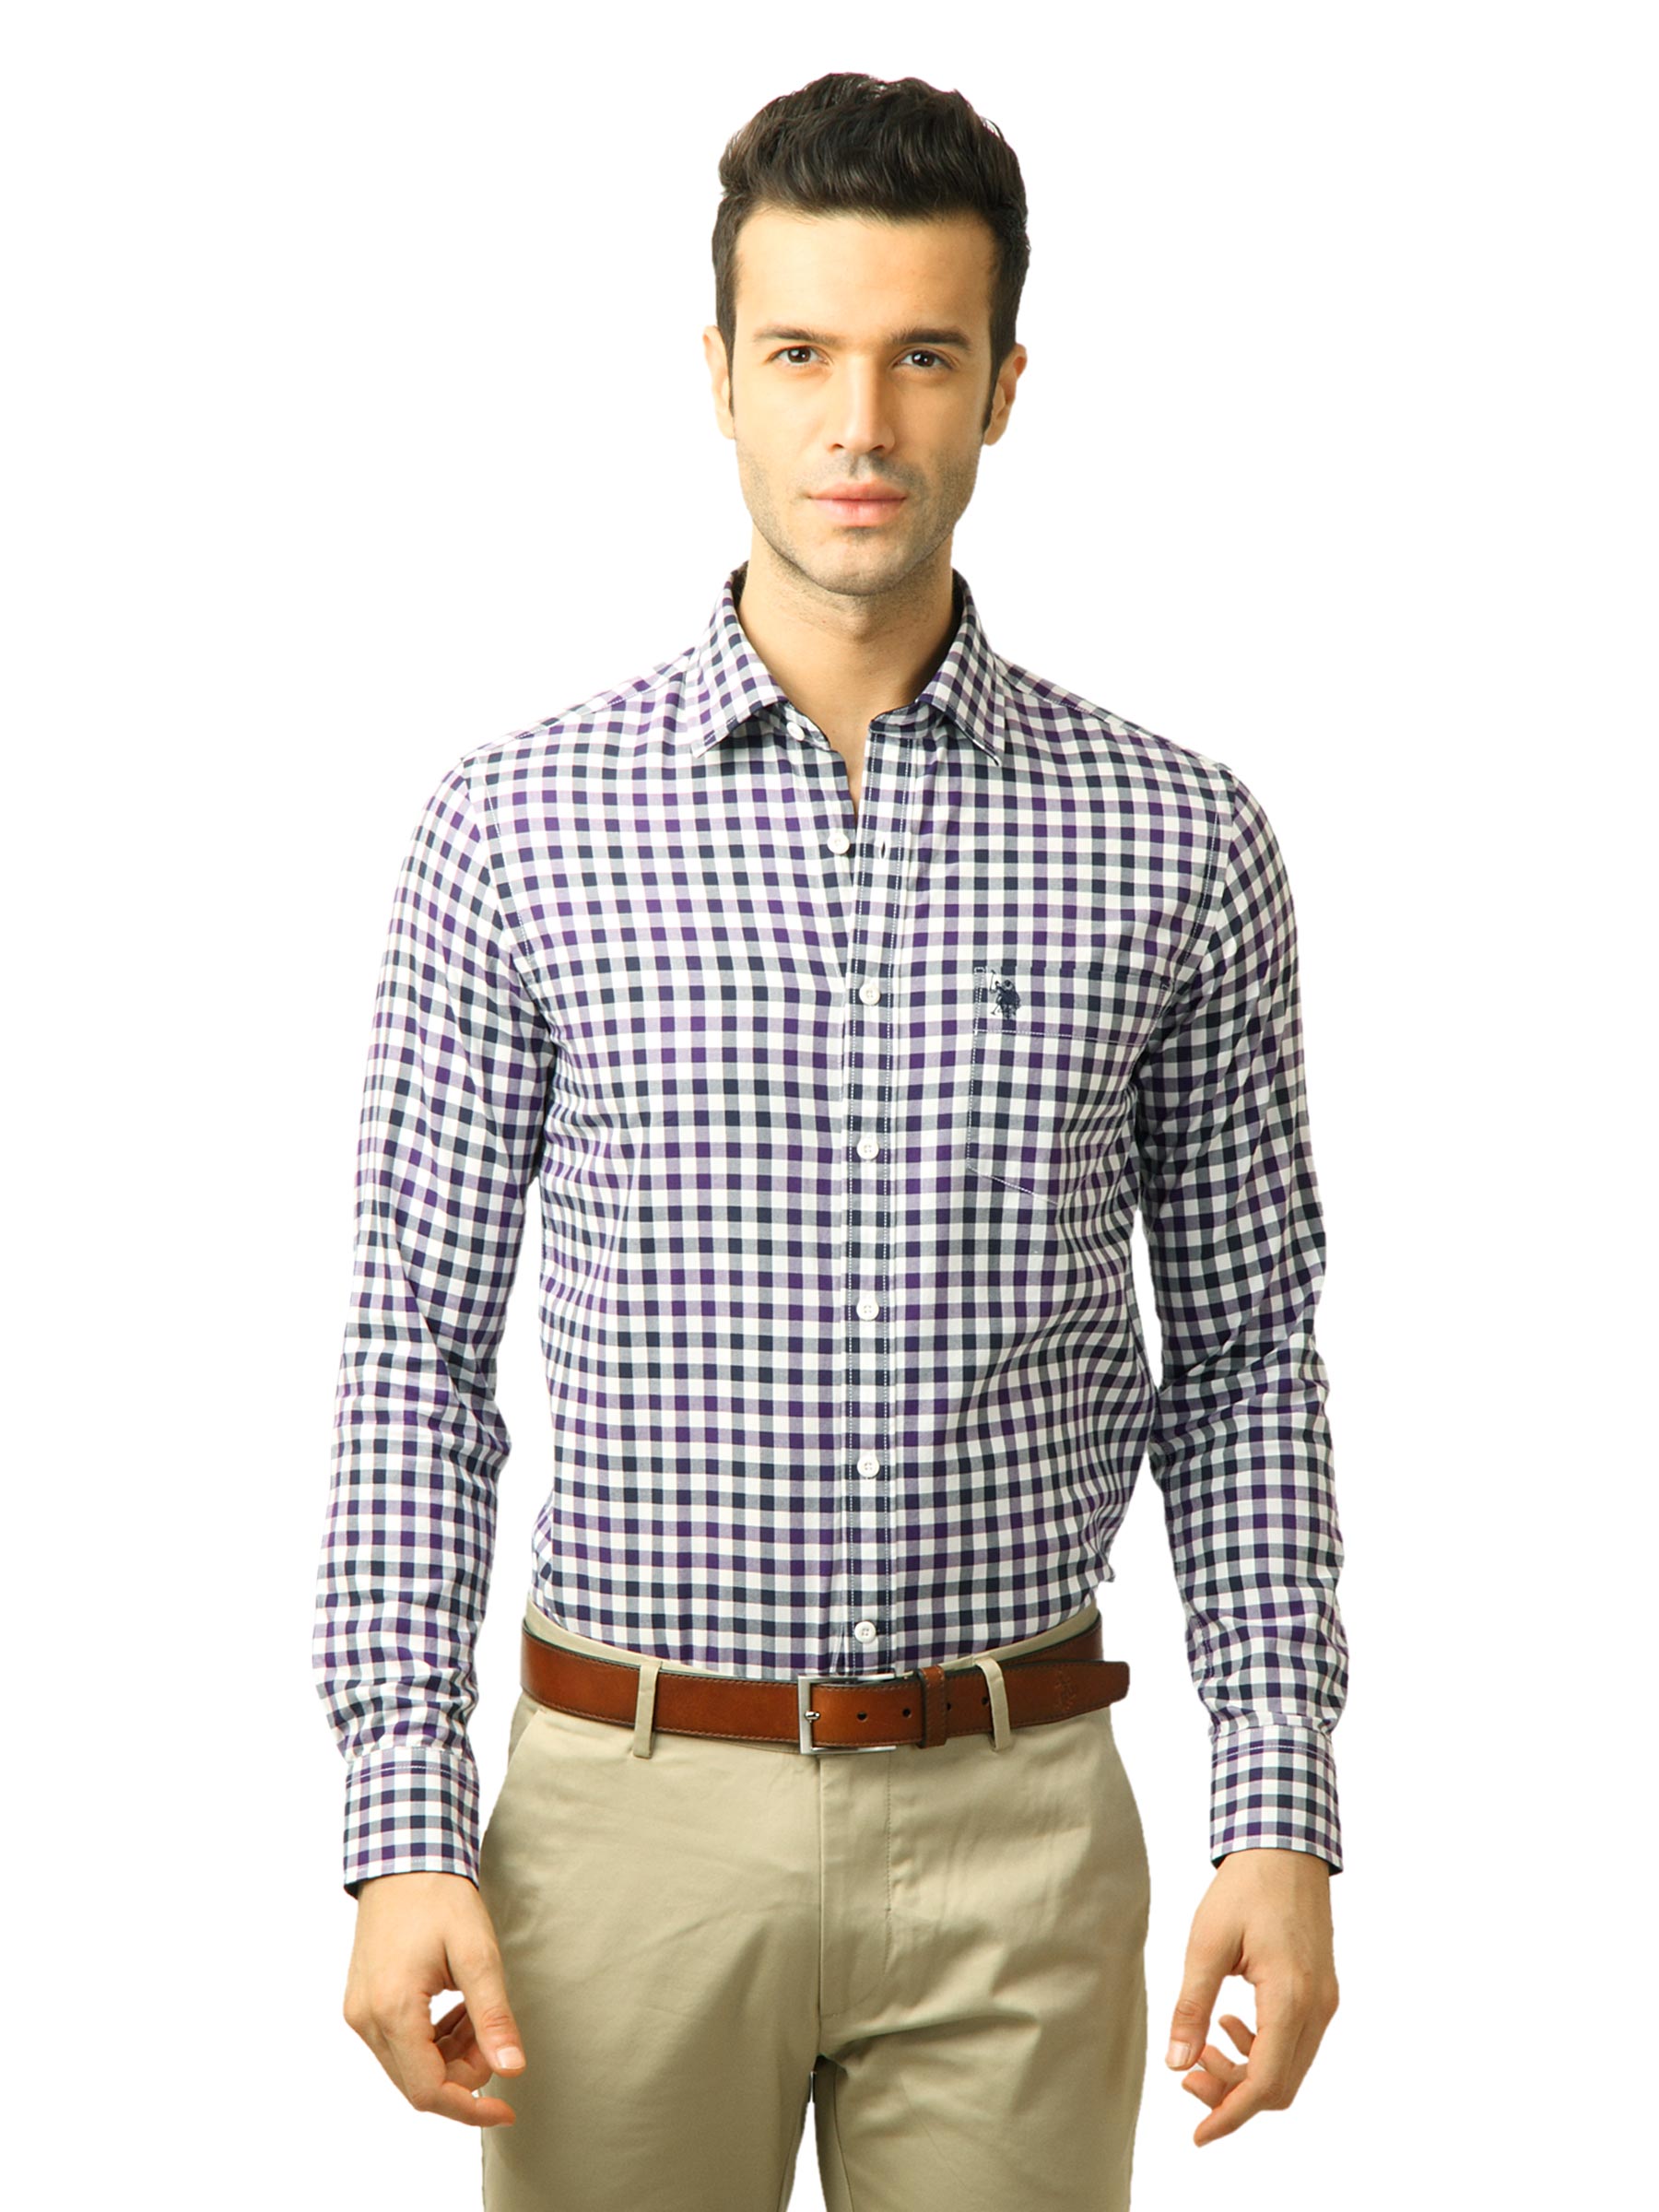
U.S. Polo Assn. Men Checks Purple Shirt
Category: Apparel / Topwear / Shirts
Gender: Men
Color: Purple
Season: Fall 2011
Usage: Casual